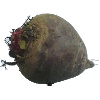
Label: beetroot